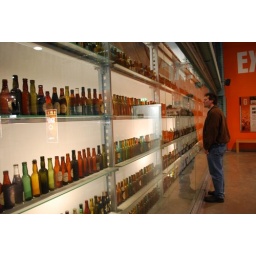
bottle wall in Guinness Storehouse